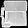
Label: Bag